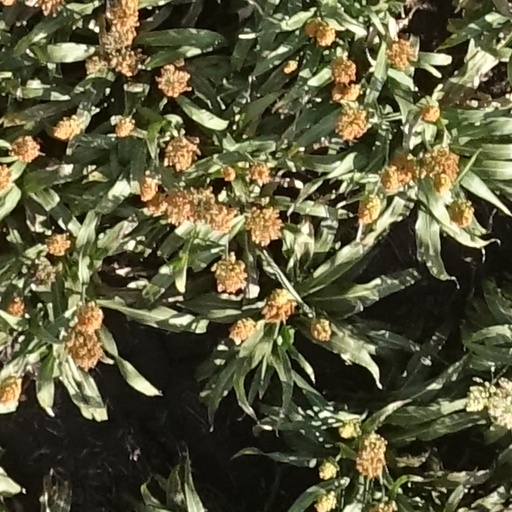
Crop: sorghum